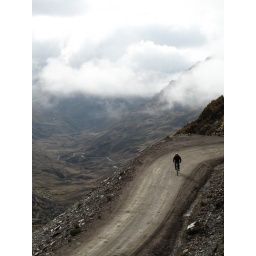
The road snakes away in the background as the cloud rolls in